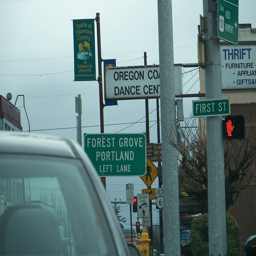
A group of street signs on a metal pole.
there are many street signs along this street
a road with so many road signs
Various sign posts describing directions and locations for drivers.
a bunch of street signs on the side of a road